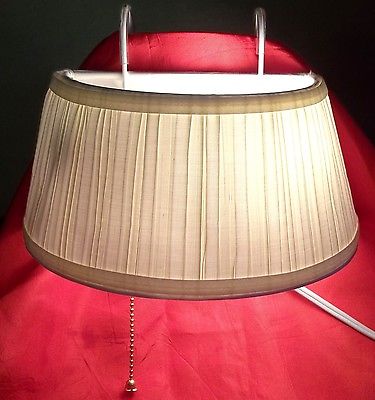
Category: lamp